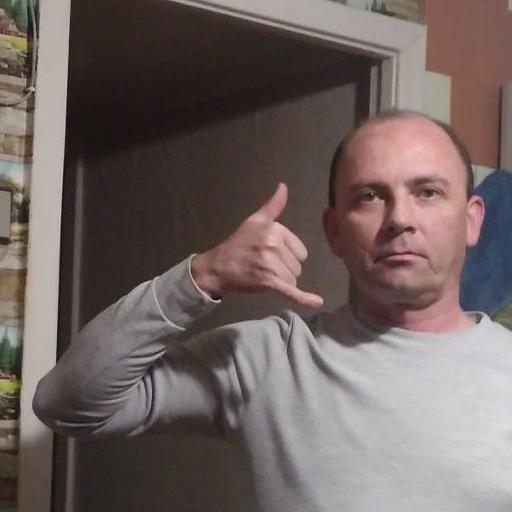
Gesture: call